Eugenio Reale

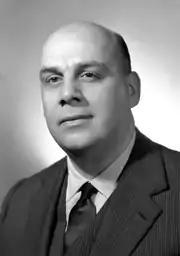
Eugenio Reale

Eugenio Reale (Naples, June 8, 1905 - Rome, May 9, 1986) was an Italian politician.